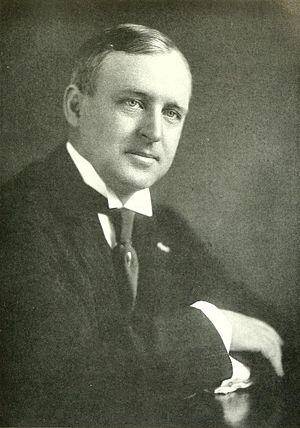
Rhode Island dispose de deux élus à la Chambre des représentants des États-Unis.